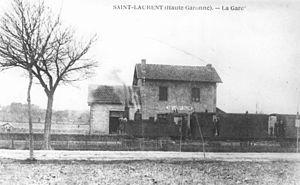
Gare de Saint-Laurent (Haute-Garonne) sur l'ancienne ligne de Chemin de Fer ""Toulouse - Boulogne-sur-Gesse"". Cette ligne de 98 km a fonctionné à partir du 1er août 1901. Exploitée par la Compagnie des Chemins de Fer du Sud Ouest, elle permettait en 1902 de rejoindre Toulouse en 4h00 (vapeur), puis en 2h00 (autorail électrique). Devant la concurrence de l'automobile, elle a fermé le 31 décembre 1949 et a été remplacée par la ligne 65 du réseau des bus Arc-en-ciel du département de la Haute-Garonne, effectuant le trajet dans un temps similaire. (http://fr.wikipedia.org/wiki/Ligne_CFSO_Toulouse_-_Boulogne-sur-Gesse)"
Saint-Laurent est une commune française située dans le département de la Haute-Garonne, en région Occitanie.
La gare de Saint-Laurent - Salerm est une ancienne gare ferroviaire française de la ligne de Toulouse à Boulogne-sur-Gesse, située sur le territoire de la commune de Saint-Laurent, à proximité de Salerm, dans le département de la Haute-Garonne, en région Occitanie.
La ligne de Toulouse à Boulogne-sur-Gesse est une ancienne section du réseau de la compagnie des chemins de fer du Sud-Ouest.
La compagnie des Chemins de Fer du Sud-Ouest était une entreprise ferroviaire française.
Pinguely ou Pinguély est une ancienne entreprise de construction mécanique, située à Lyon et construisant du matériel roulant pour les chemins de fer.